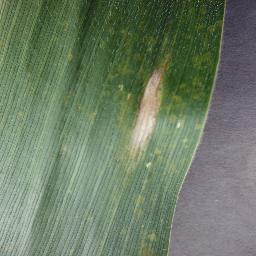
Label: Corn___Northern_Leaf_Blight